Spa Valley Railway

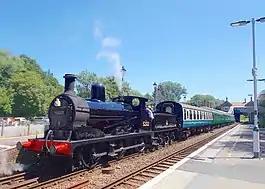
British Railways 0-6-0 Class A No. 52322 at Eridge

The Spa Valley Railway (SVR) is a standard gauge heritage railway in the United Kingdom that runs from Tunbridge Wells West railway station in Royal Tunbridge Wells to High Rocks, Groombridge, and Eridge, where it links with the Oxted Line.